Pontiac G6

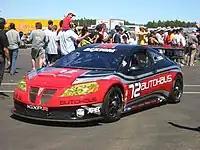
Autohaus Motorsport's GXP.R used in the Rolex Sports Car Series

The G6 was used in the GT class of Rolex Sports Car Series as a replacement for the Pontiac GTO.R after the GTO went out of production. The cars are referred to as "GXP.R"s and built by GM's endorsed chassis constructor, Pratt & Miller.